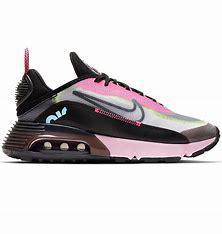
Brand: Nike
Model: Air Max 2090